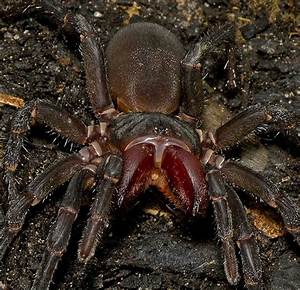
Label: ragno